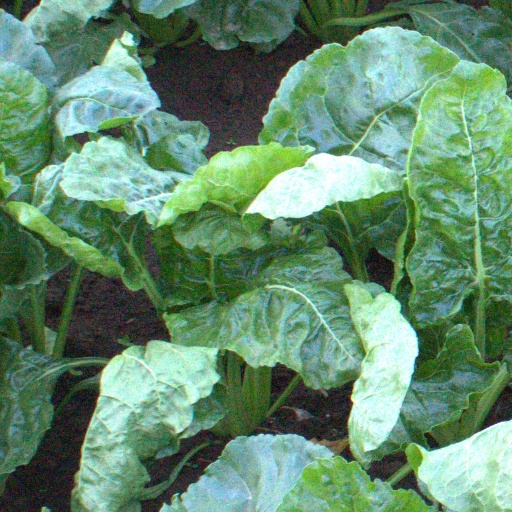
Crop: sugar beet